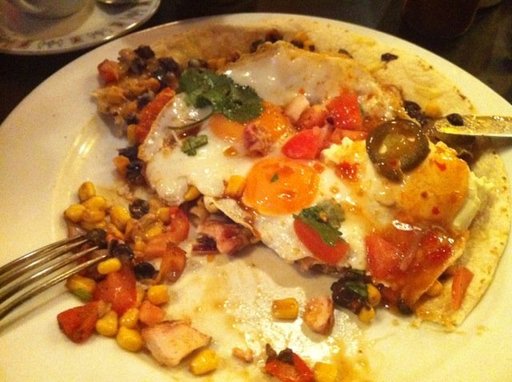
Label: huevos_rancheros